Vandalia Railroad (1905–1917)

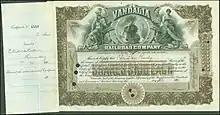
Share of the Vandalia Railroad Company, issued 7. December 1910

The Vandalia Railroad Company was incorporated January 1, 1905, by a merger of several lines in Indiana and Illinois that formed a 471-mile railroad consisting of lines mostly west of Indianapolis.